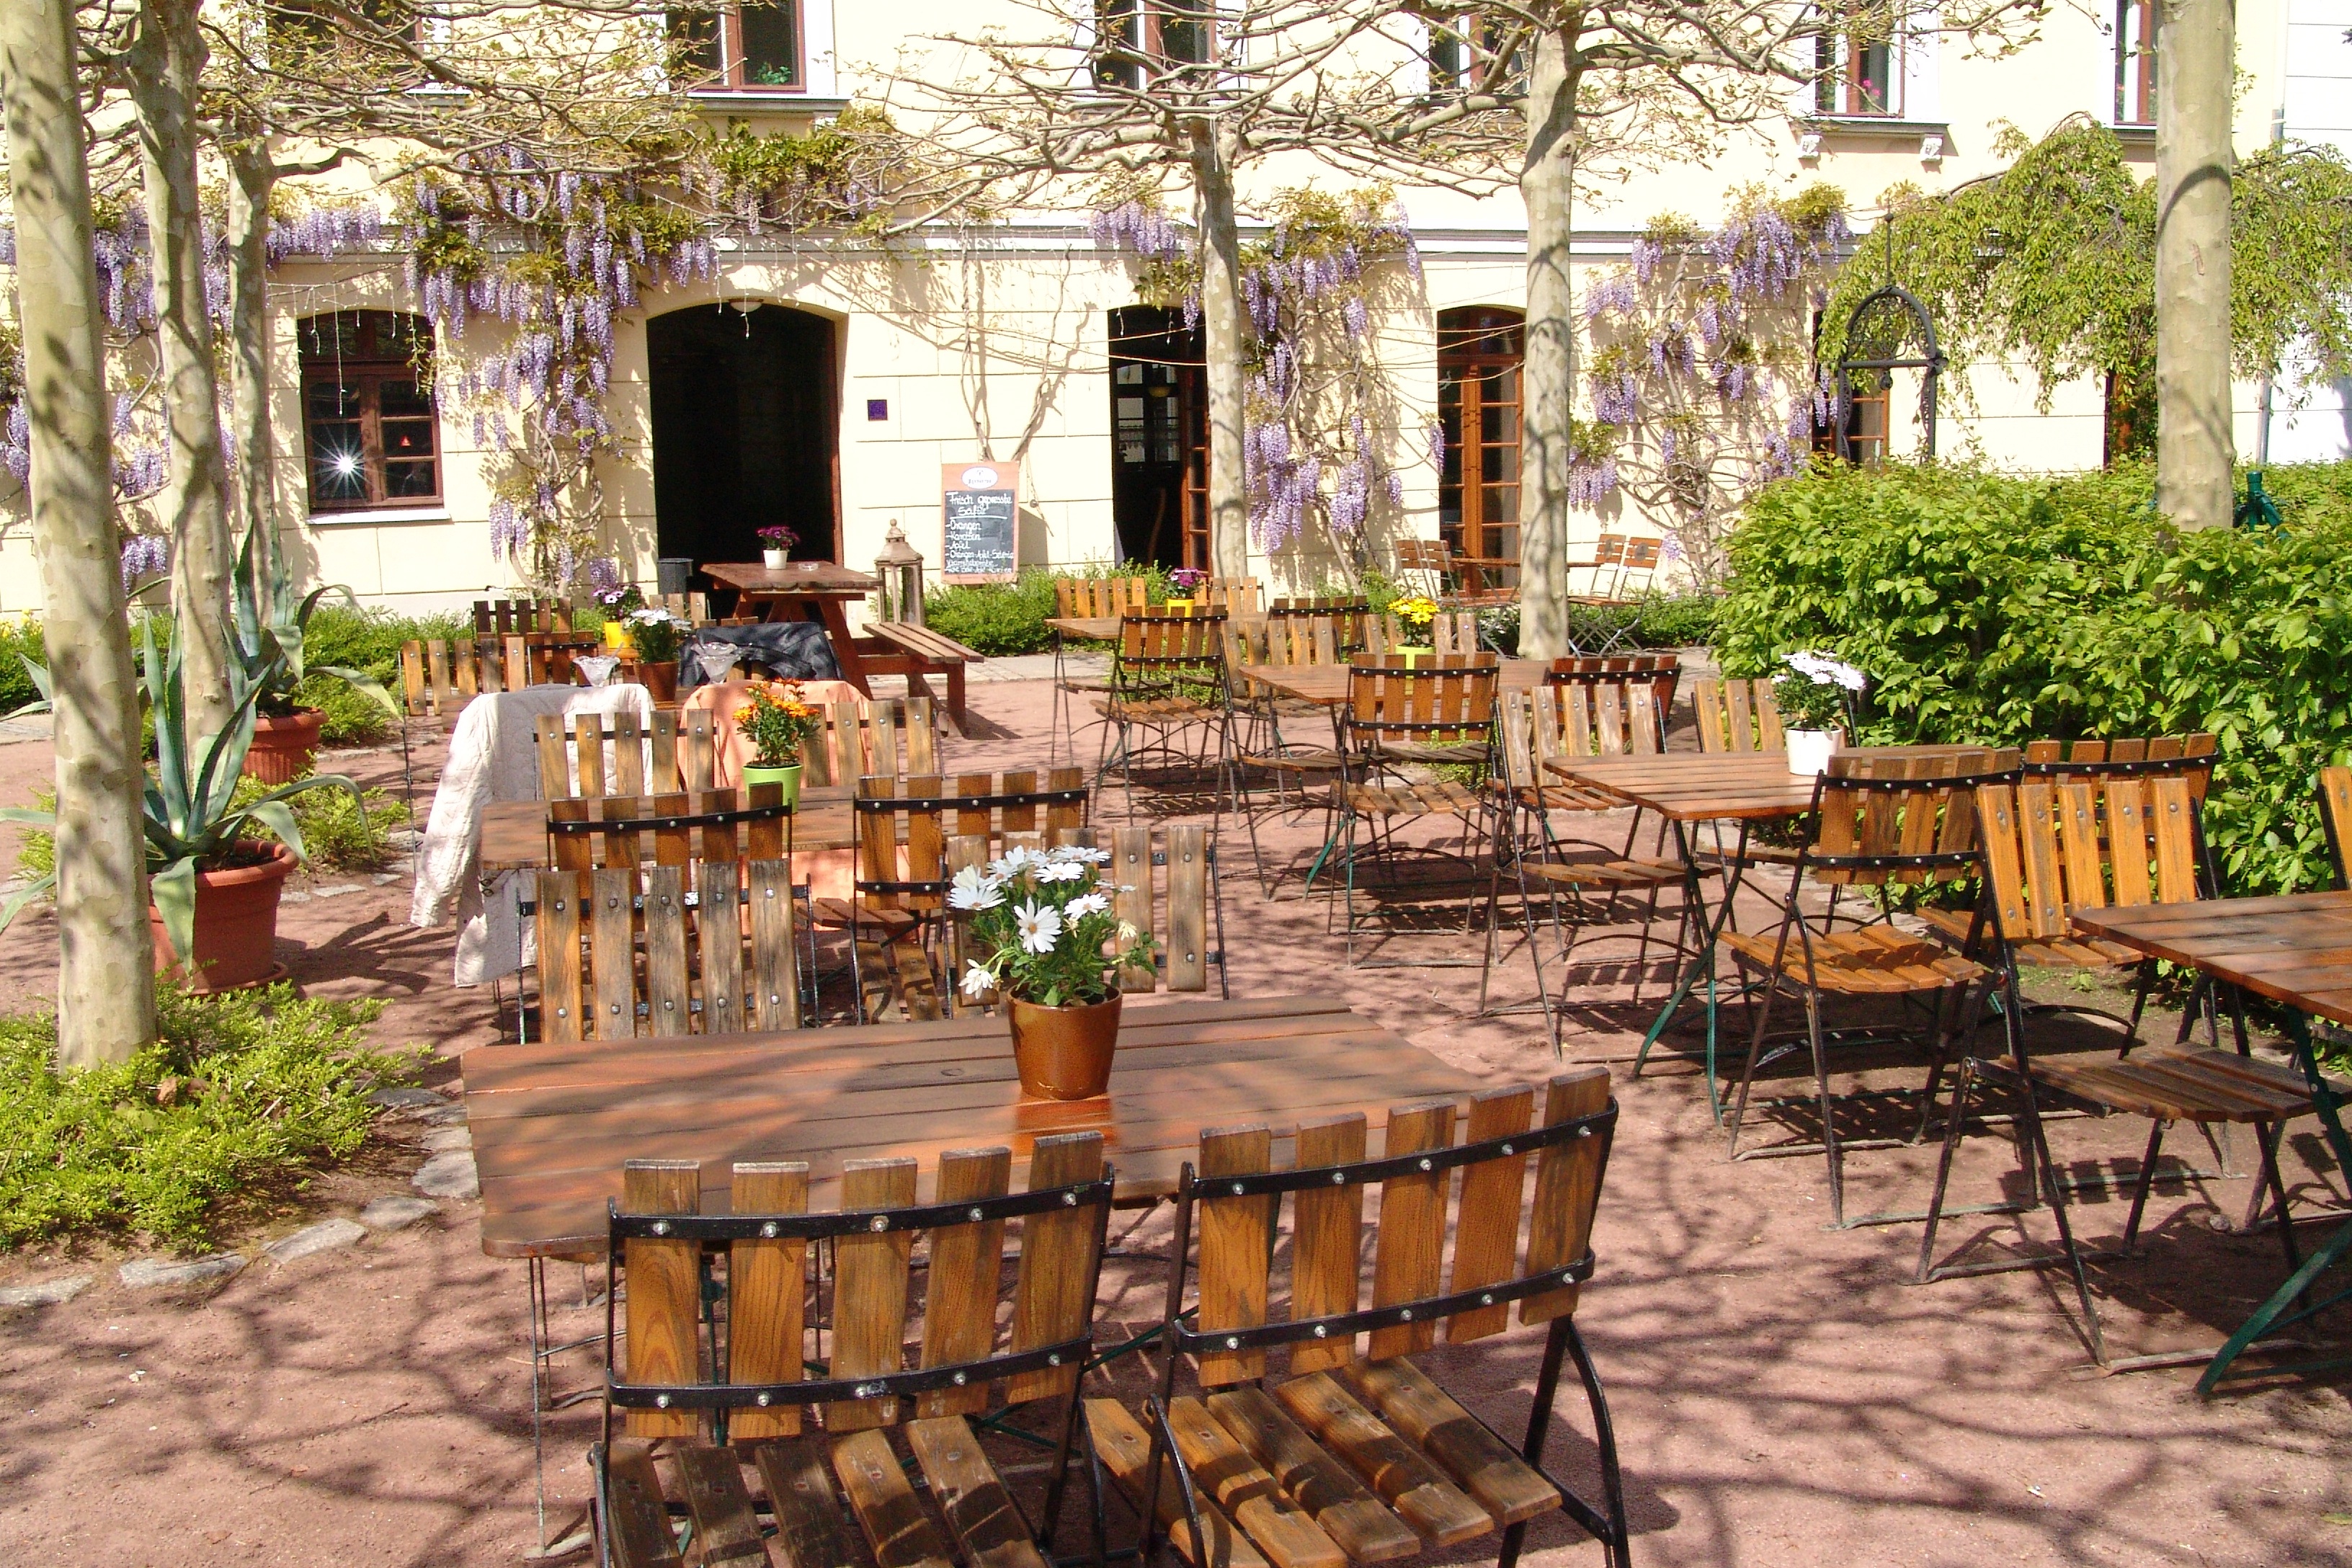
table, tree, plant, backyard, patio, landscaping, courtyard, estate, floristry, hacienda, more, pergola, beer garden, summer day, outdoor structure, gartenlokal